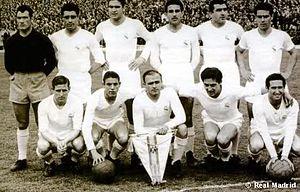
José Becerril, né le 21 août 1926 à Madrid et mort le 30 mai 1982 dans la même ville, est un footballeur espagnol qui évoluait au poste de défenseur. Il a notamment joué au Real Madrid, remportant 3 fois la Champions League, lors de ses trois premières éditions.